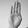
ASL letter: B